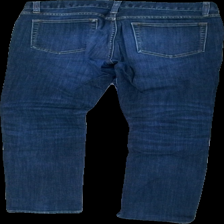
View: back
Type: Jeans
Category: Ladies
Brand: J-Crew
Colors: Blue
Material: 100% cotton
Cut: Regular
Season: All
Trend: Denim
Stains: Major
Damage: fläck
Damage location: middle right
Damage 2 location: bottom left
Price range: <50
Recommended usage: Export
Description: blå jeans med fläck fram